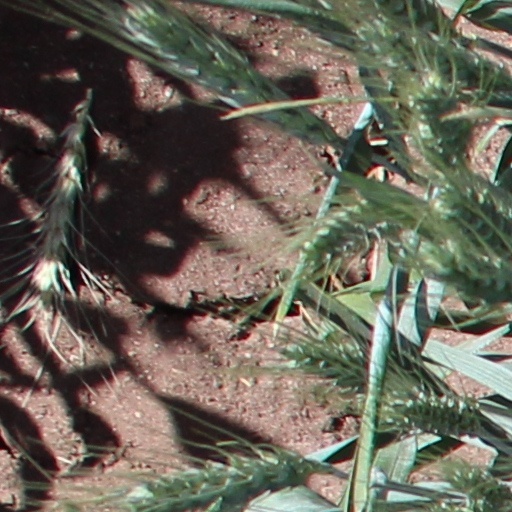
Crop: wheat